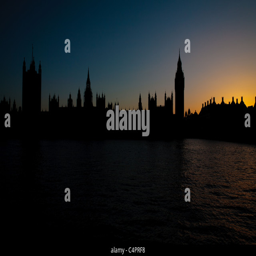
a setting sun silhouettes tourist attraction and late gothic revival structure